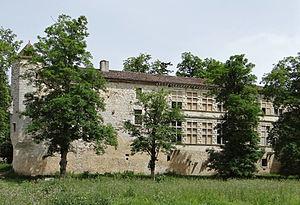
Château de Lafox - Façade sud
Le château de Lafox, est bâti sur la commune de Lafox.
Cet article recense une partie des monuments historiques de Lot-et-Garonne, en France.